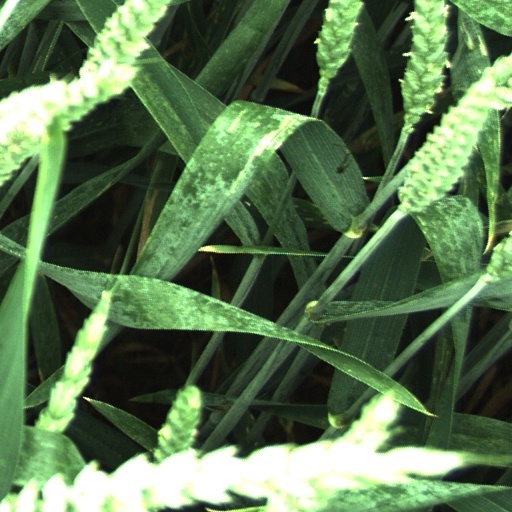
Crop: wheat